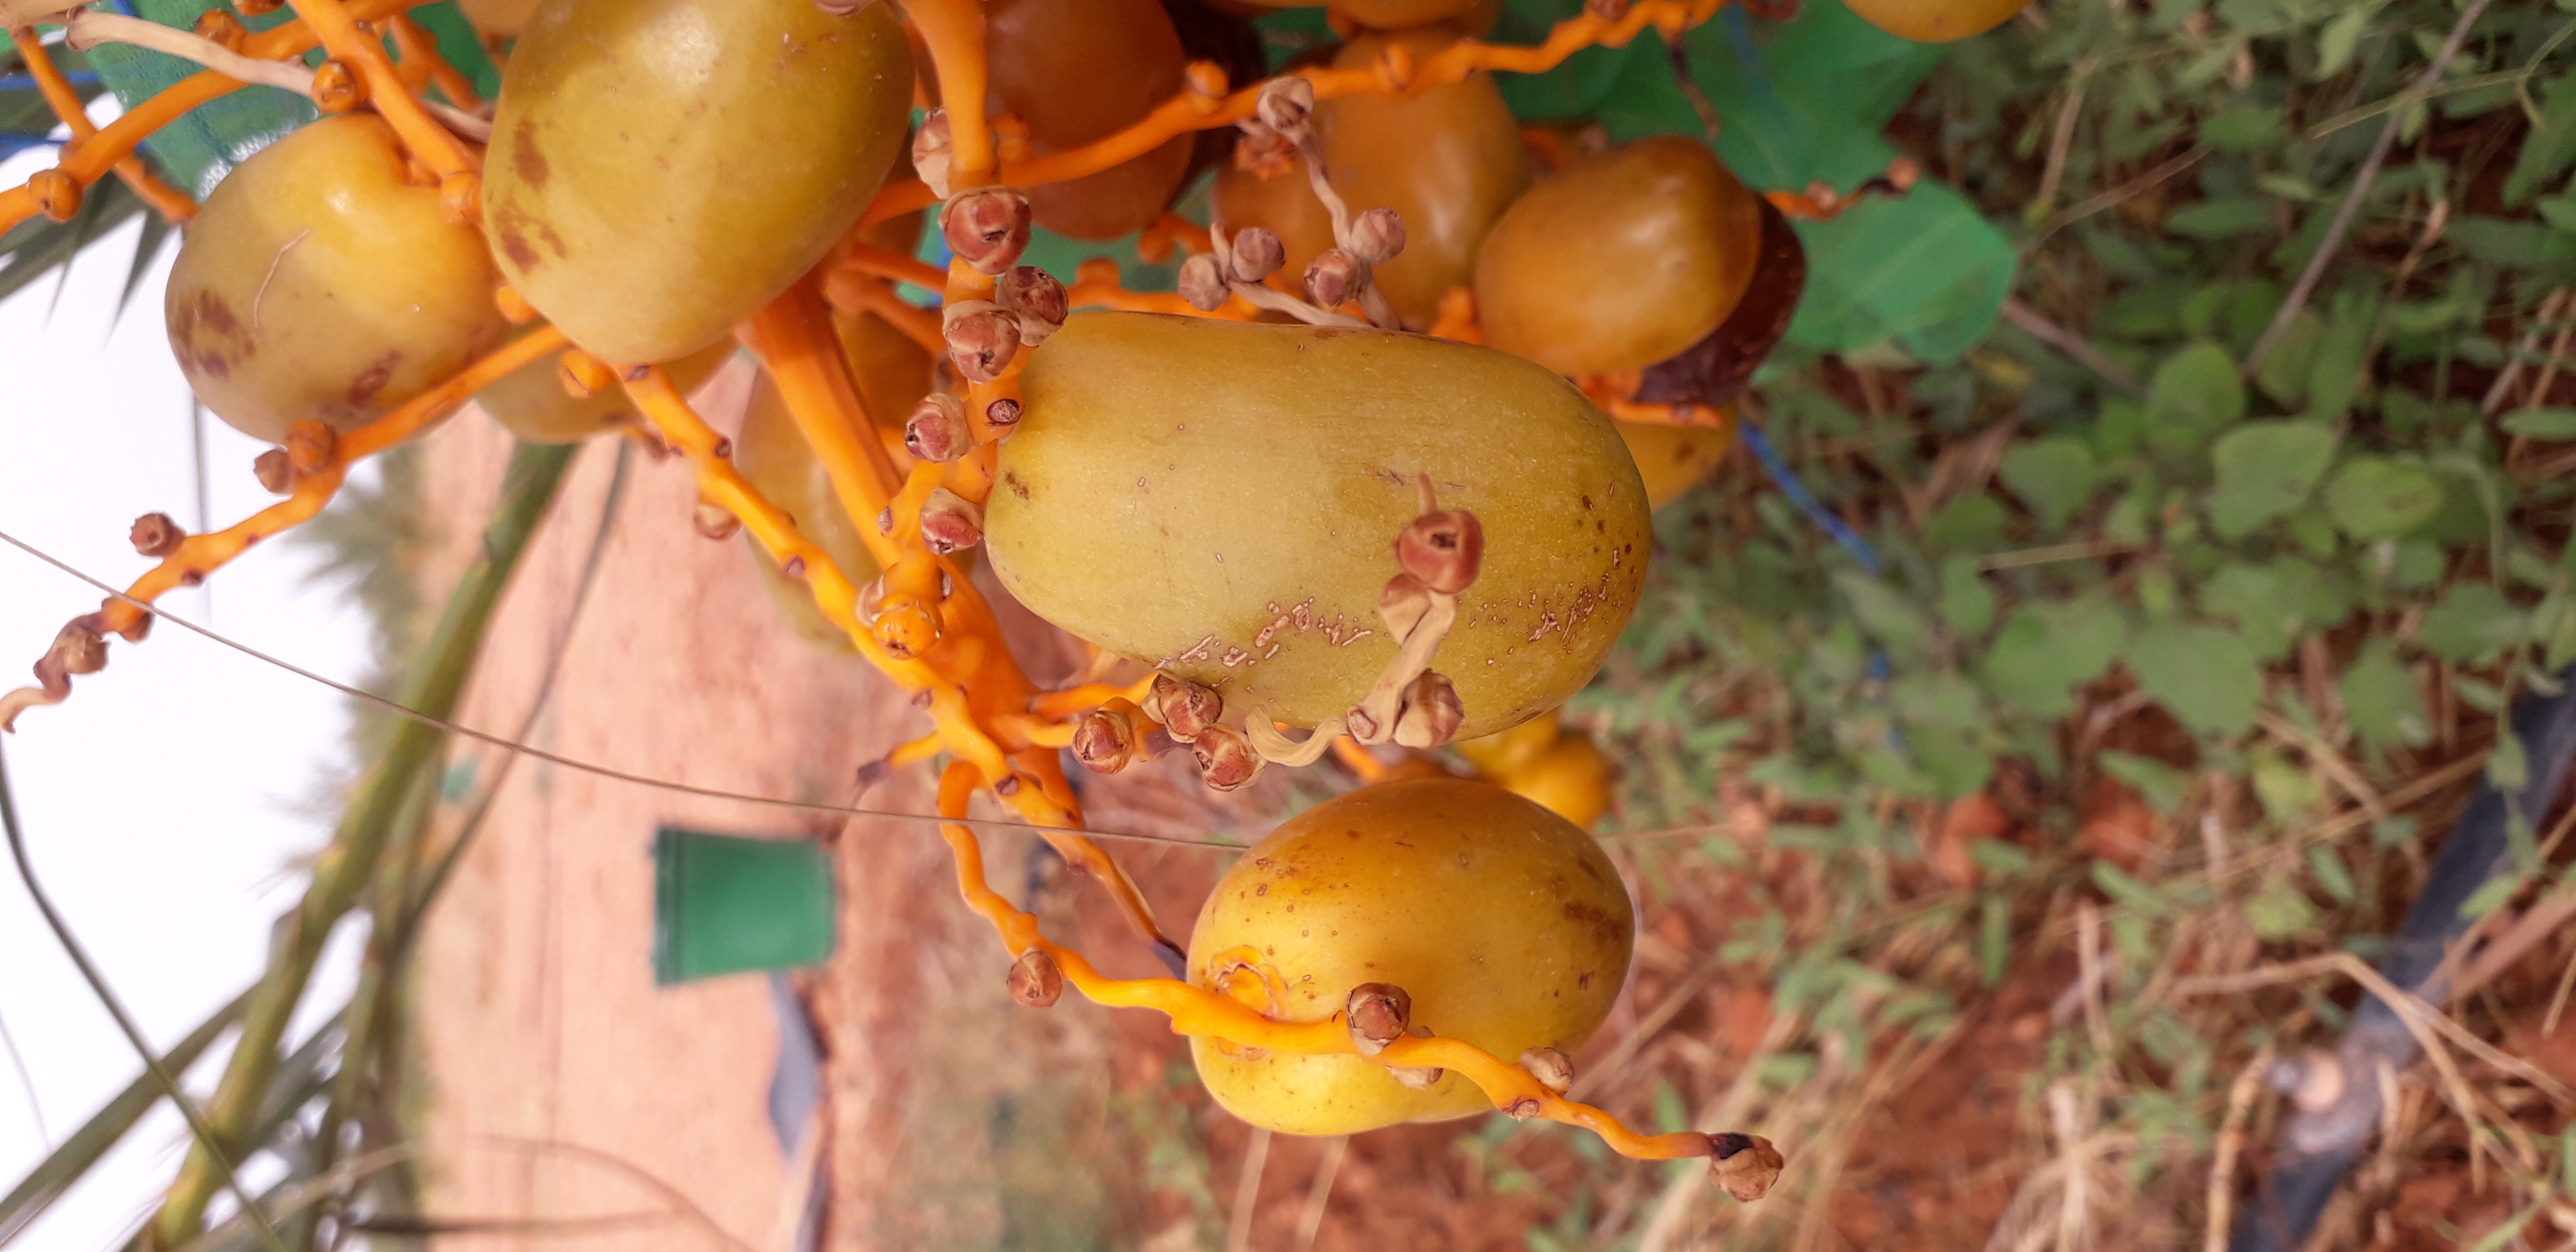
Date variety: Boufagous